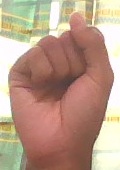
ASL sign: S